Indonesian cuisine

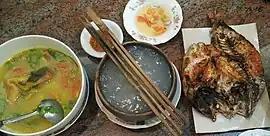
Maluku dishes, "ikan kuah kuning" (fish in a yellow soup), "papeda", "ikan bakar", and "sambal colo-colo"

The strategic location of Gorontalo, between the Celebes Sea and Pacific Ocean in the north, and also Gulf of Tomini in the south, has made the Gorontalo region a strategic shipping route in the past. This long past history has formed the roots of a unique and distinctive culture in Gorontalo, including its unique dishes. Therefore, Gorontalo is also known as the land of spices with a unique taste of culinary.